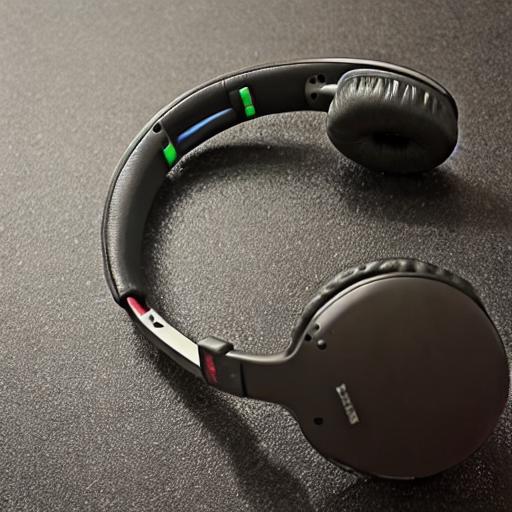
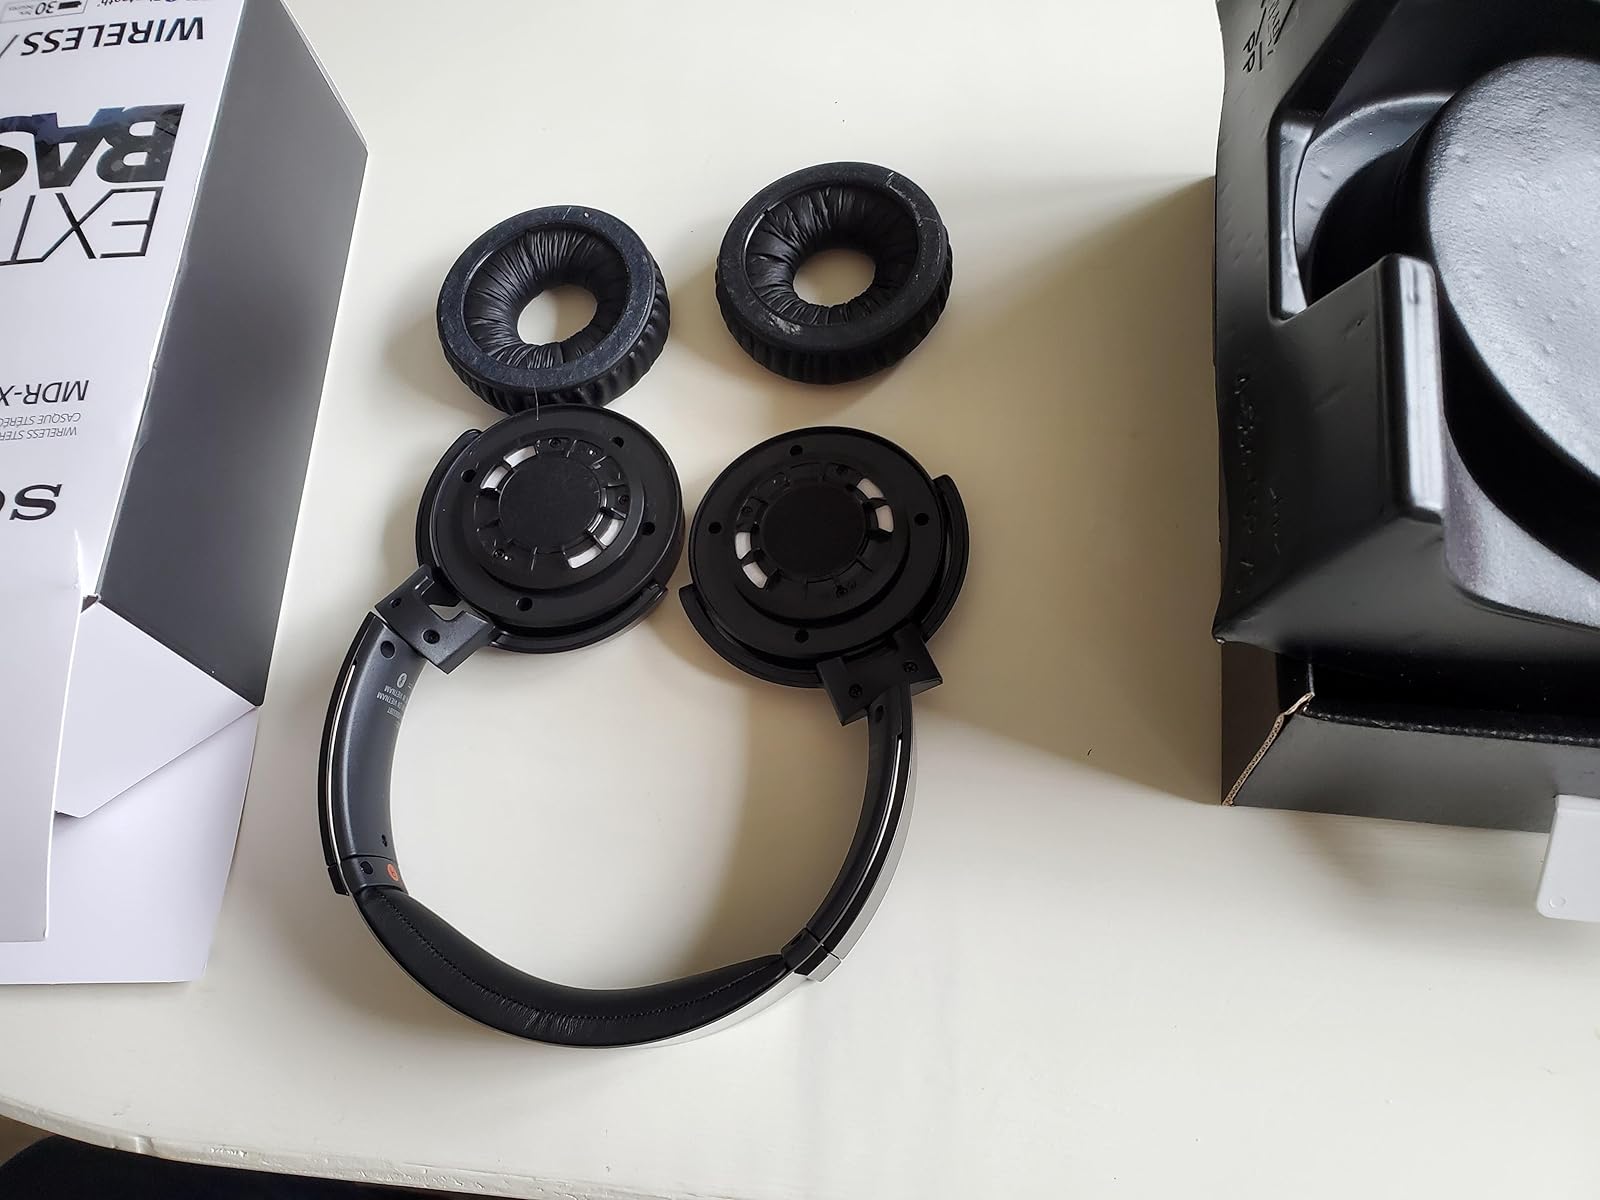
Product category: headphones
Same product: no